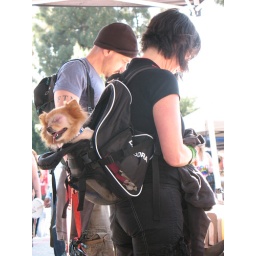
dog in a bag